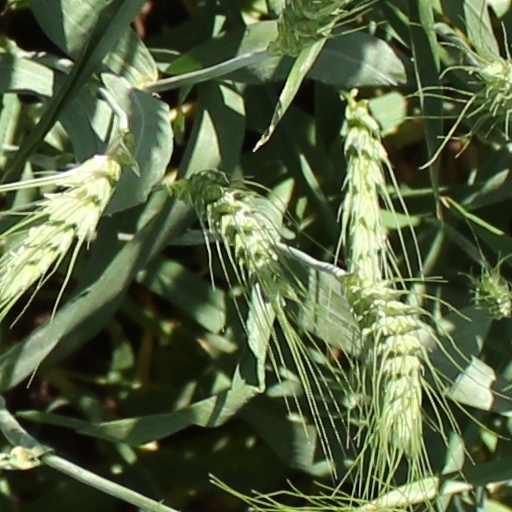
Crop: wheat